Florent Marcie

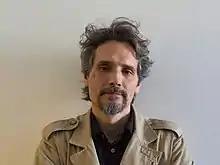

Florent Marcie (born 1968) is a documentary filmmaker, a war reporter and journalist.